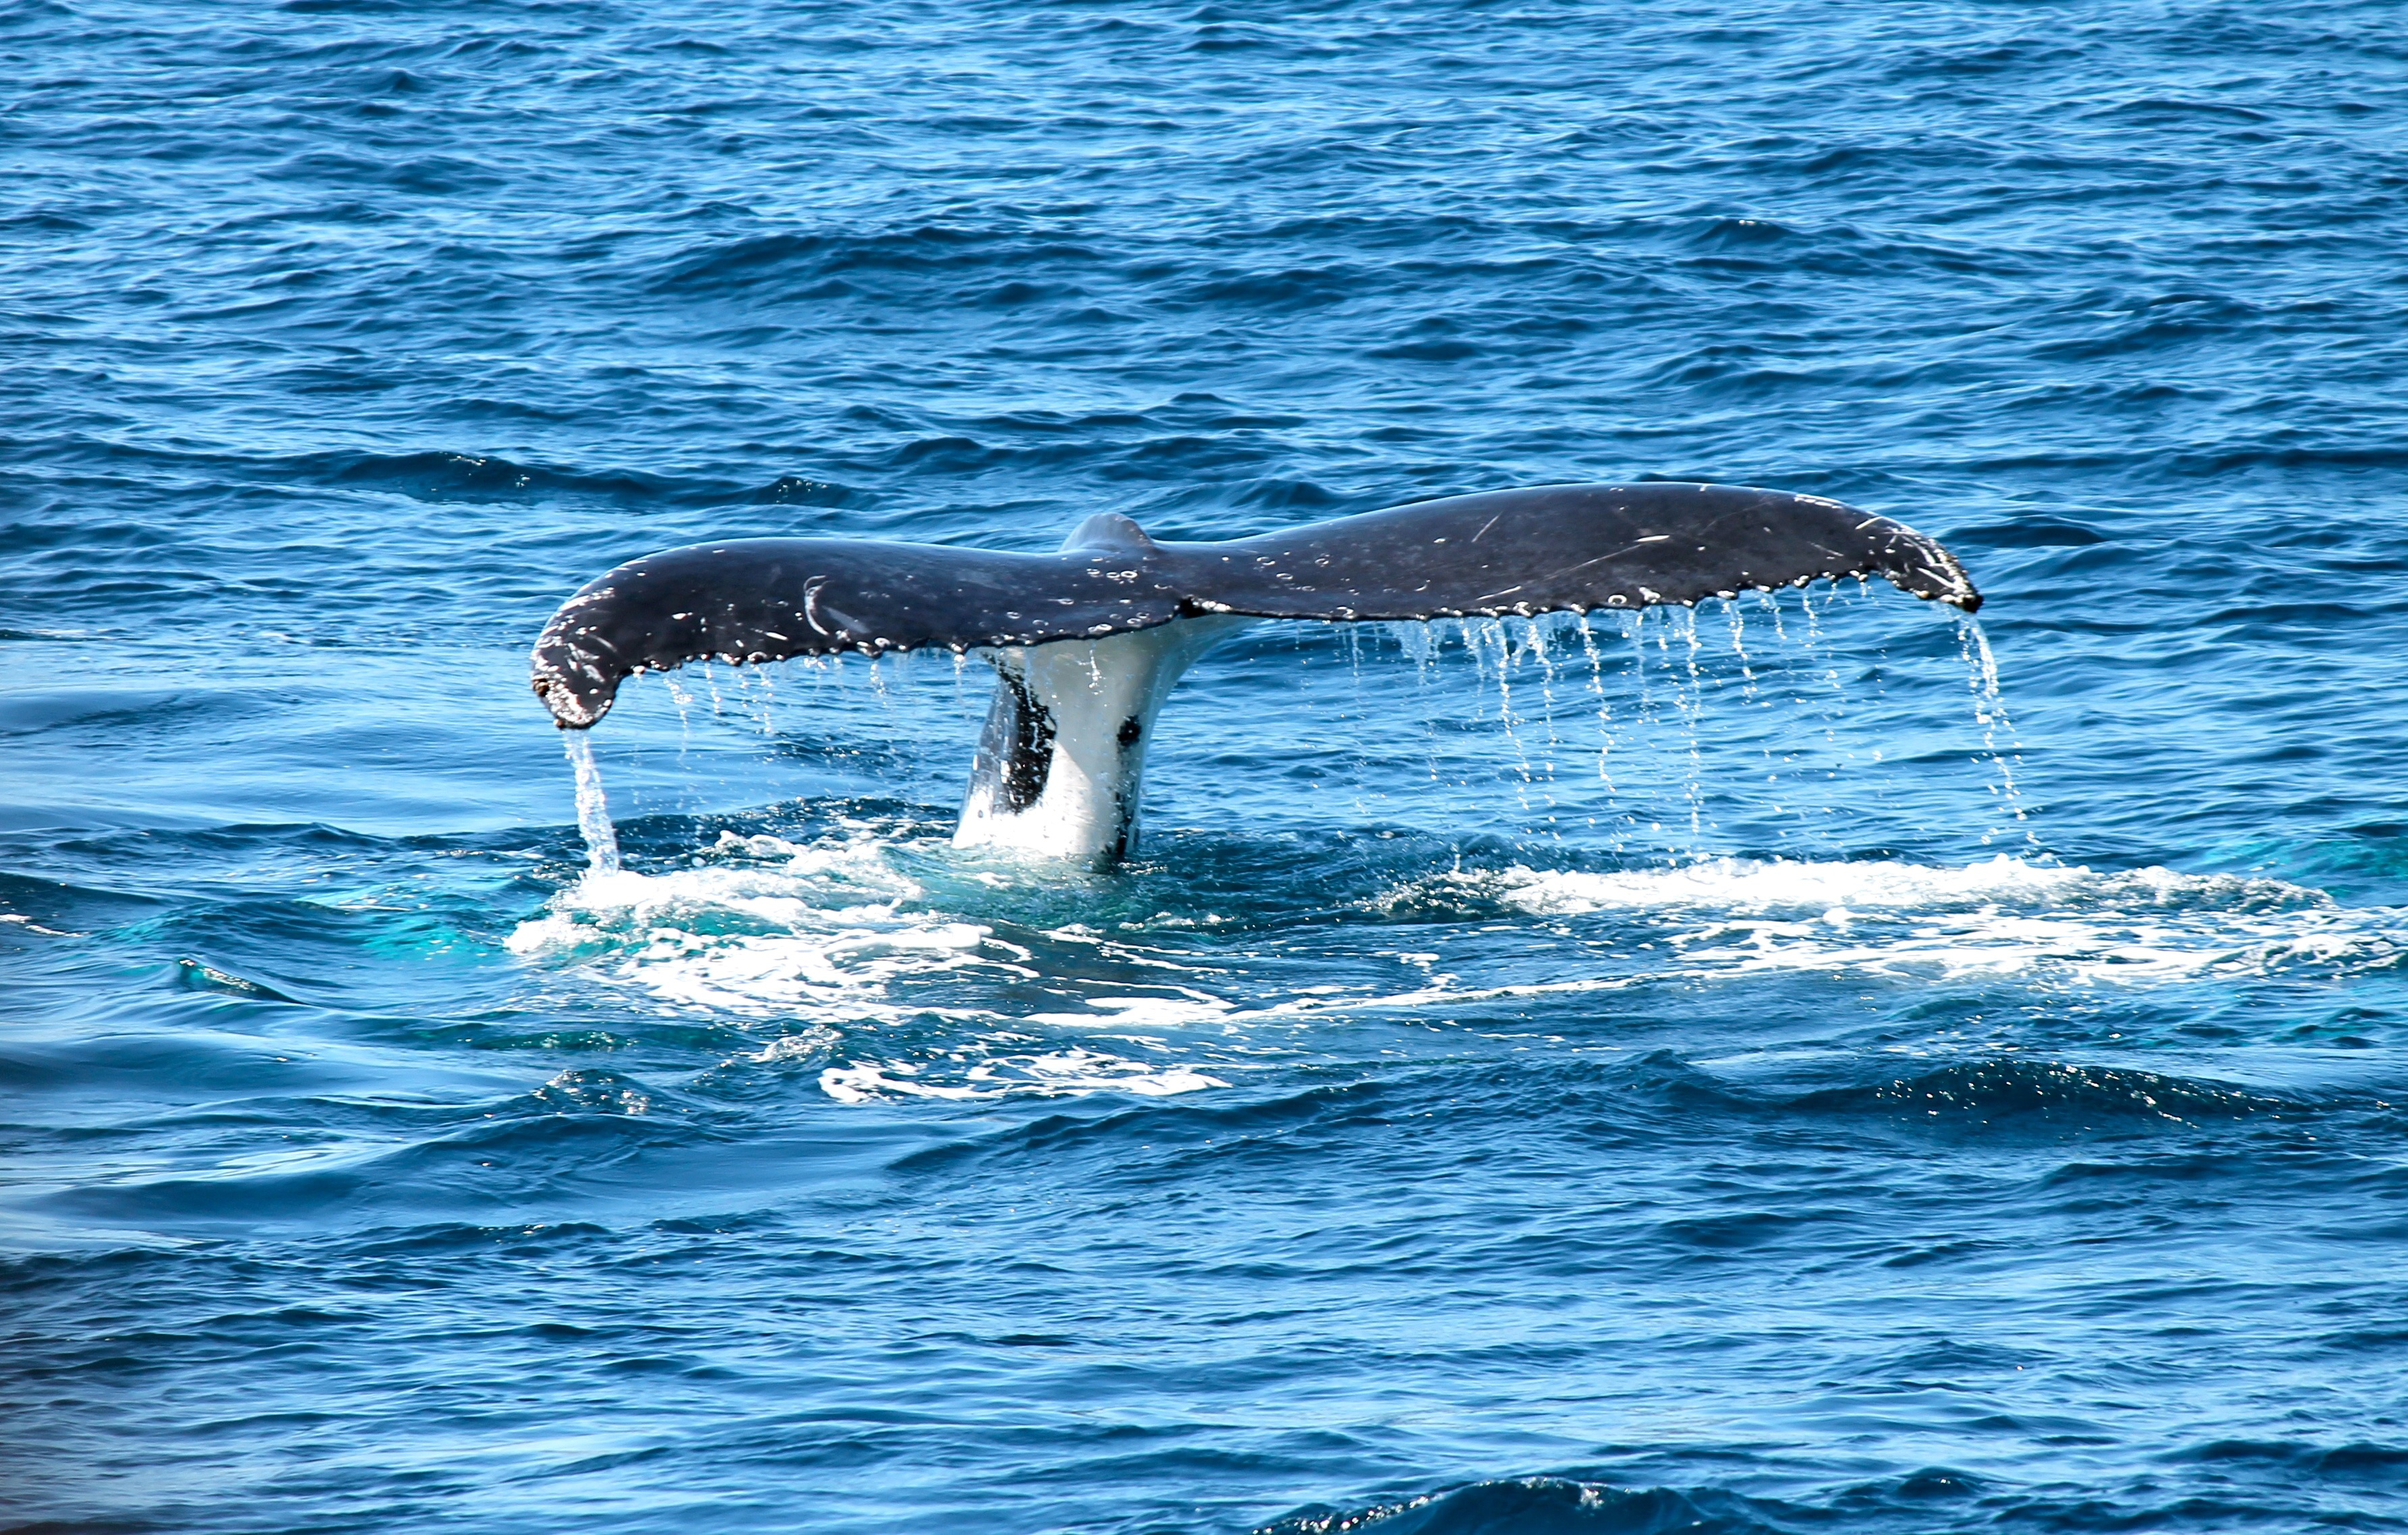
sea, ocean, splash, mammal, blue, humpback whale, marine, vertebrate, sea life, whale, maritime, marine mammal, marine biology, whales dolphins and porpoises, common bottlenose dolphin, short beaked common dolphin, sea mammal